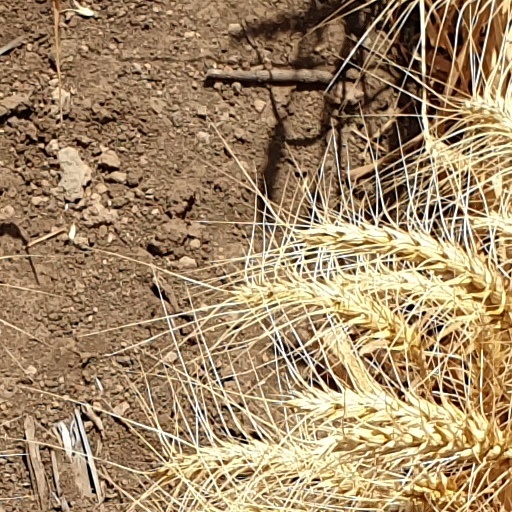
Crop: wheat